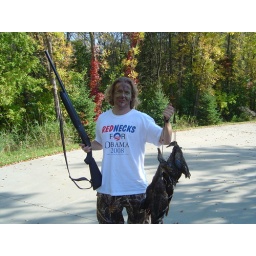
Duck opener in Minnesota. 8 Water ducks on the day...4 mallards and 4 blue wing teal